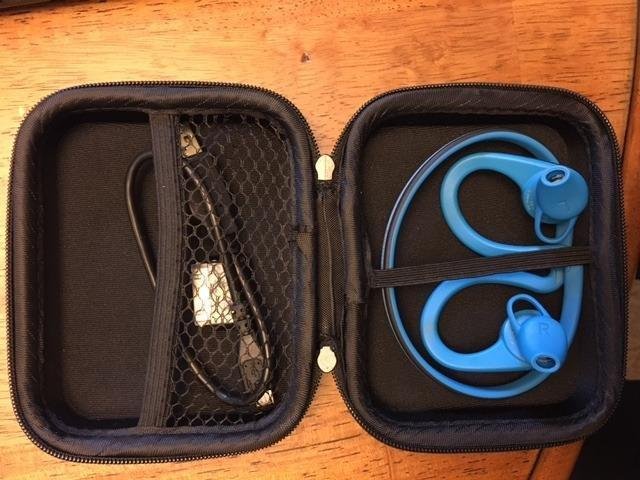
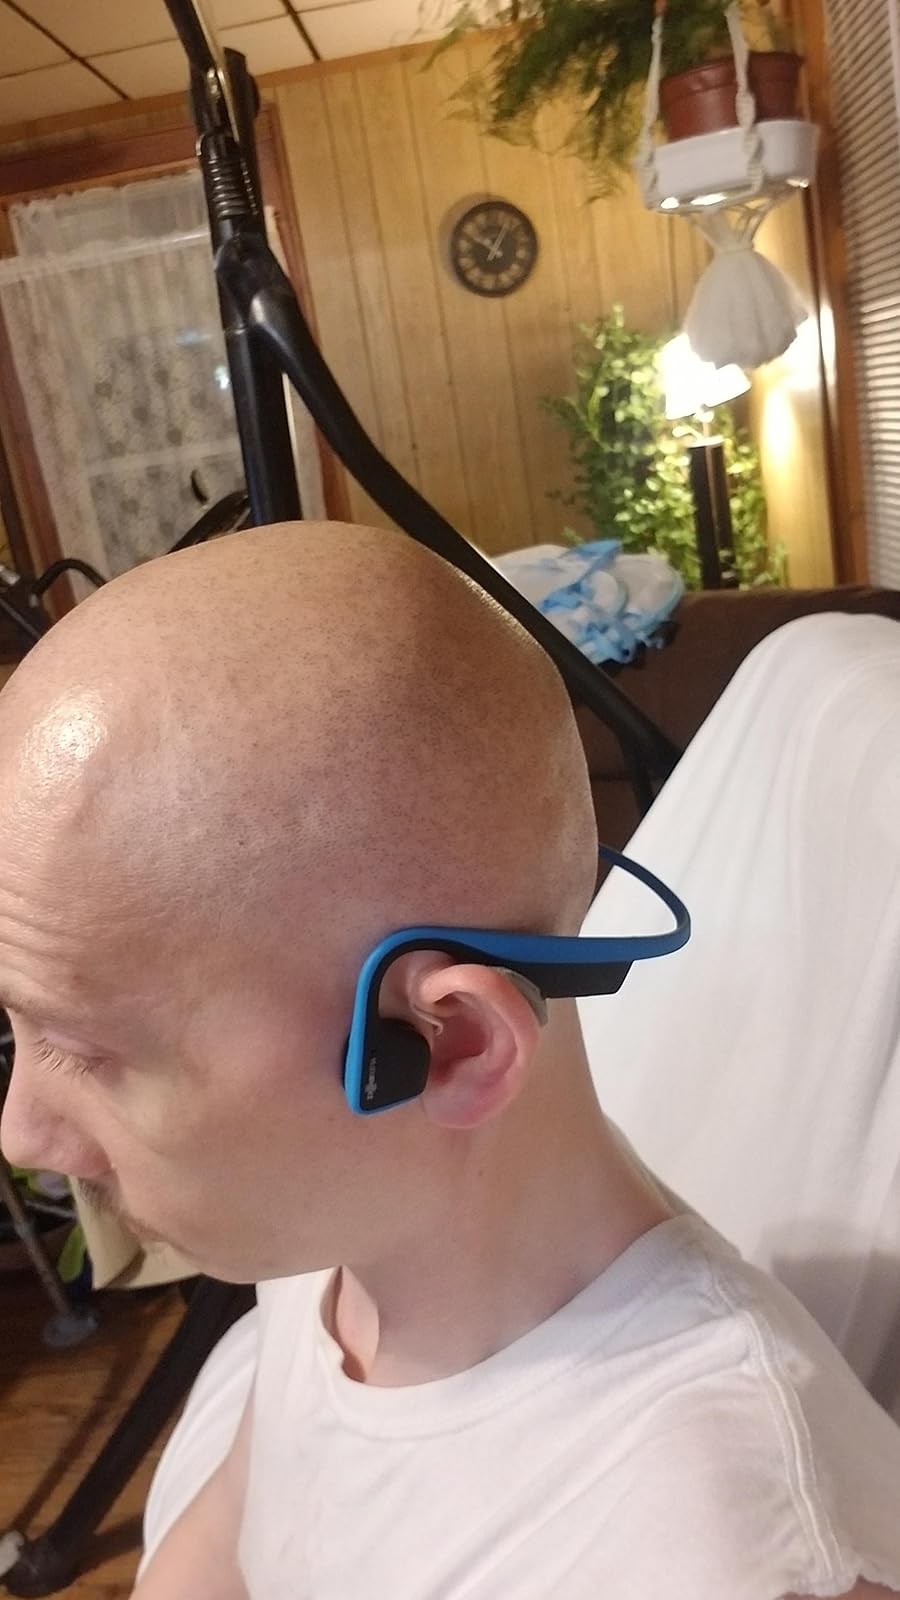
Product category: headphones
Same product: no